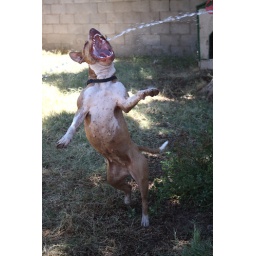
my dog flower doing what she loves..playing in the water